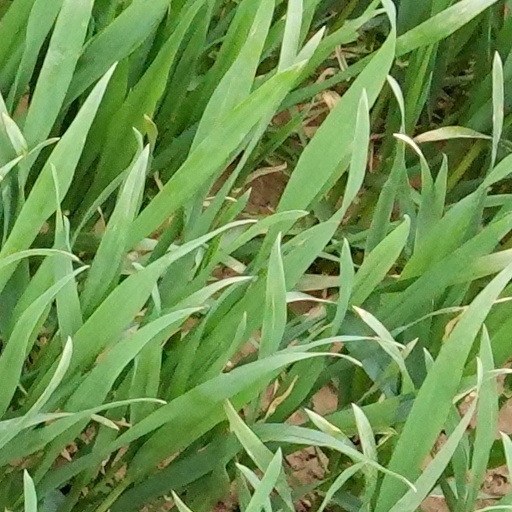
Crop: wheat